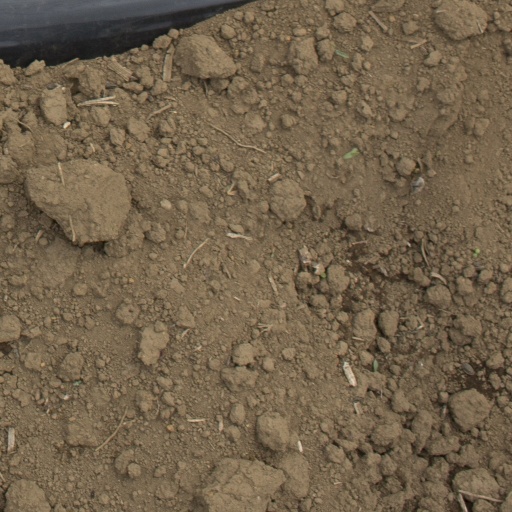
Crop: Jerusalem artichoke